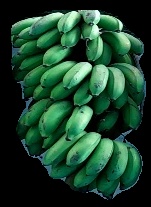
Variety: rasbale
Grade: grade2